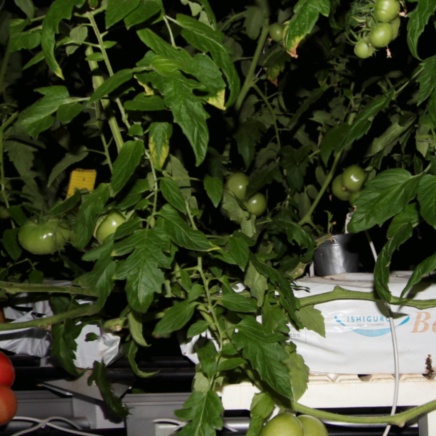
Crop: tomato